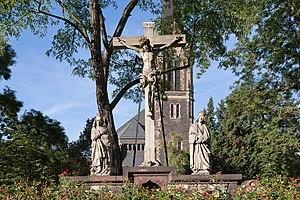
Hans Backoffen, né vers 1470 à Sulzbach et mort le 21 septembre 1519 à Mayence, est un sculpteur allemand. Il était bourgeois de Mayence et sculpteur à la Cour du prince-évêque. Son œuvre a surtout été élaborée entre 1505 et 1519 à l'électorat de Mayence et ses environs.